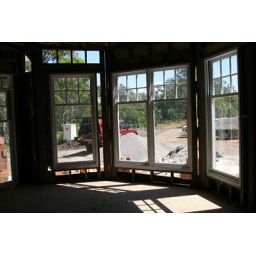
Guest bedroom in main house